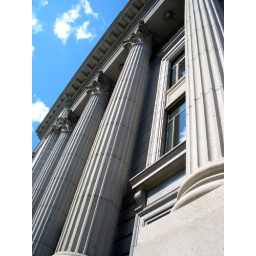
This was completed in 1918, and for a time was the largest office building in the British Empire.